James Lingan

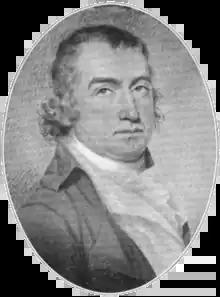
Portrait of Lingan

James McCubbin Lingan (May 15, 1751 – July 28, 1812) was an officer of the Continental Army during the American Revolutionary War and subsequently a senior officer in the Maryland State Militia. He was taken prisoner at Fort Washington early in the war and spent several years aboard a prison hulk. After independence, Lingan served as a government official in Georgetown. At the outbreak of the War of 1812, Lingan was an outspoken advocate of freedom of the press and was murdered by a mob while defending the offices of an anti-war newspaper in Baltimore.